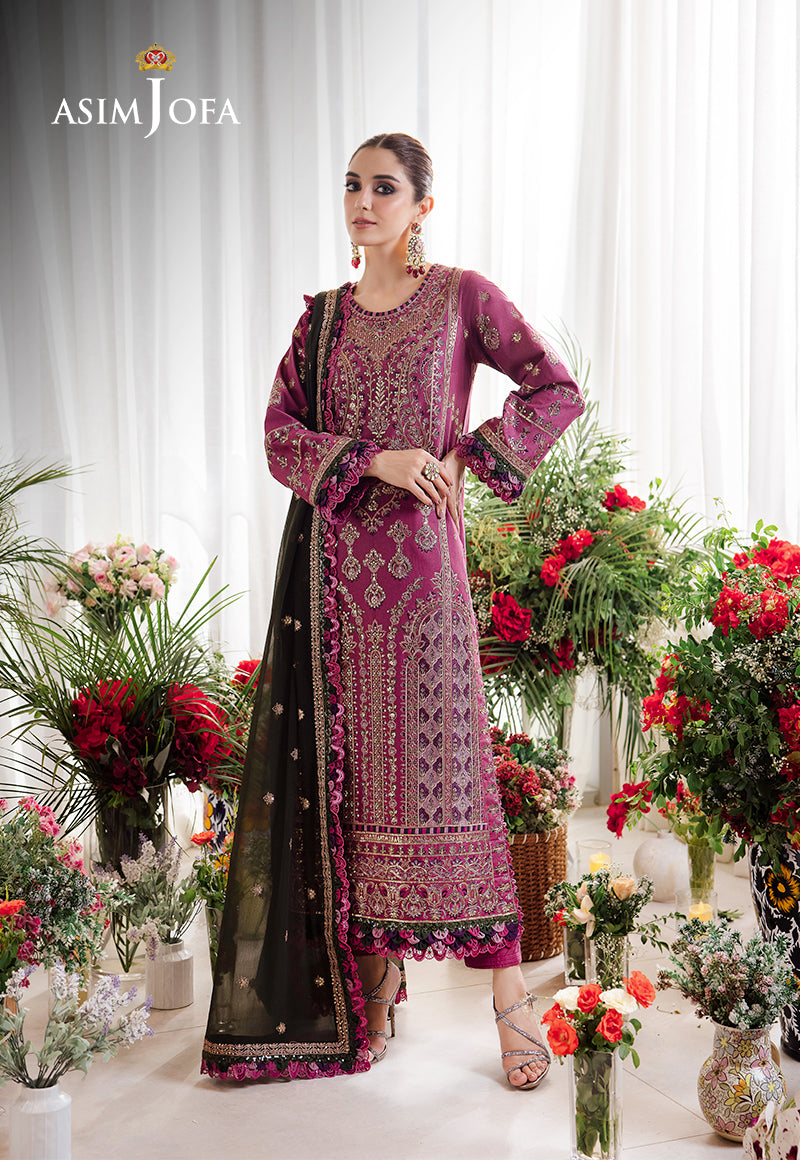
purple black embroidered salwar suit